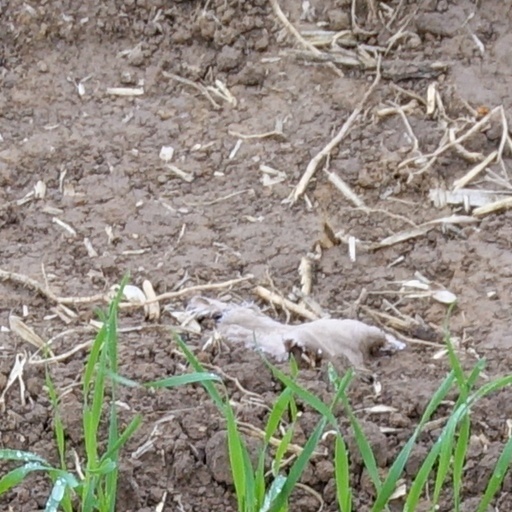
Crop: wheat